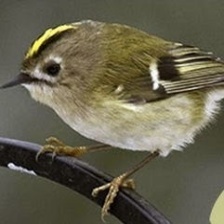
Species: COMMON FIRECREST
Scientific name: REGULUS IGNICAPILLA